Izi language

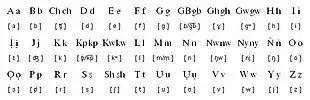
Igbo Alphabet

Before the 16th century, the Igbo had a pictogram form of writing called “Nsibidi”. That form died out, most likely because many of its users were members of secret societies and did not want it to be public. In 1854, A German philologist named Karl Richard Lepsius made a “Standard Alphabet”, meant for all the languages of the world. In 1882, Britain enacted an educational ordinance to direct the teaching of reading and writing only in English which temporarily inhibited the development of Igbo along with other languages of West Africa.